Ella Flagg Young

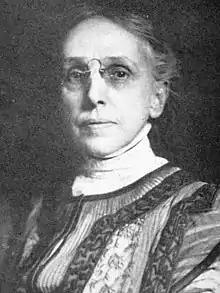
Ella Flagg Young, c. 1910

Ella Flagg Young (January 15, 1845 – October 26, 1918) was an American educator who served as superintendent of Chicago Public Schools. She was the first female head of a large United States city school system. She also served as the first female president of the National Education Association.